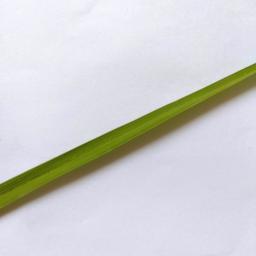
Label: Rice___Healthy